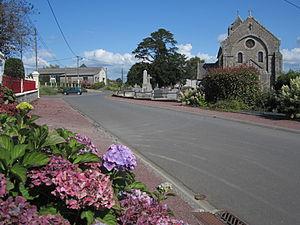
Subligny, Manche
Subligny est une commune française, située dans le département de la Manche en région Normandie, peuplée de 390 habitants.